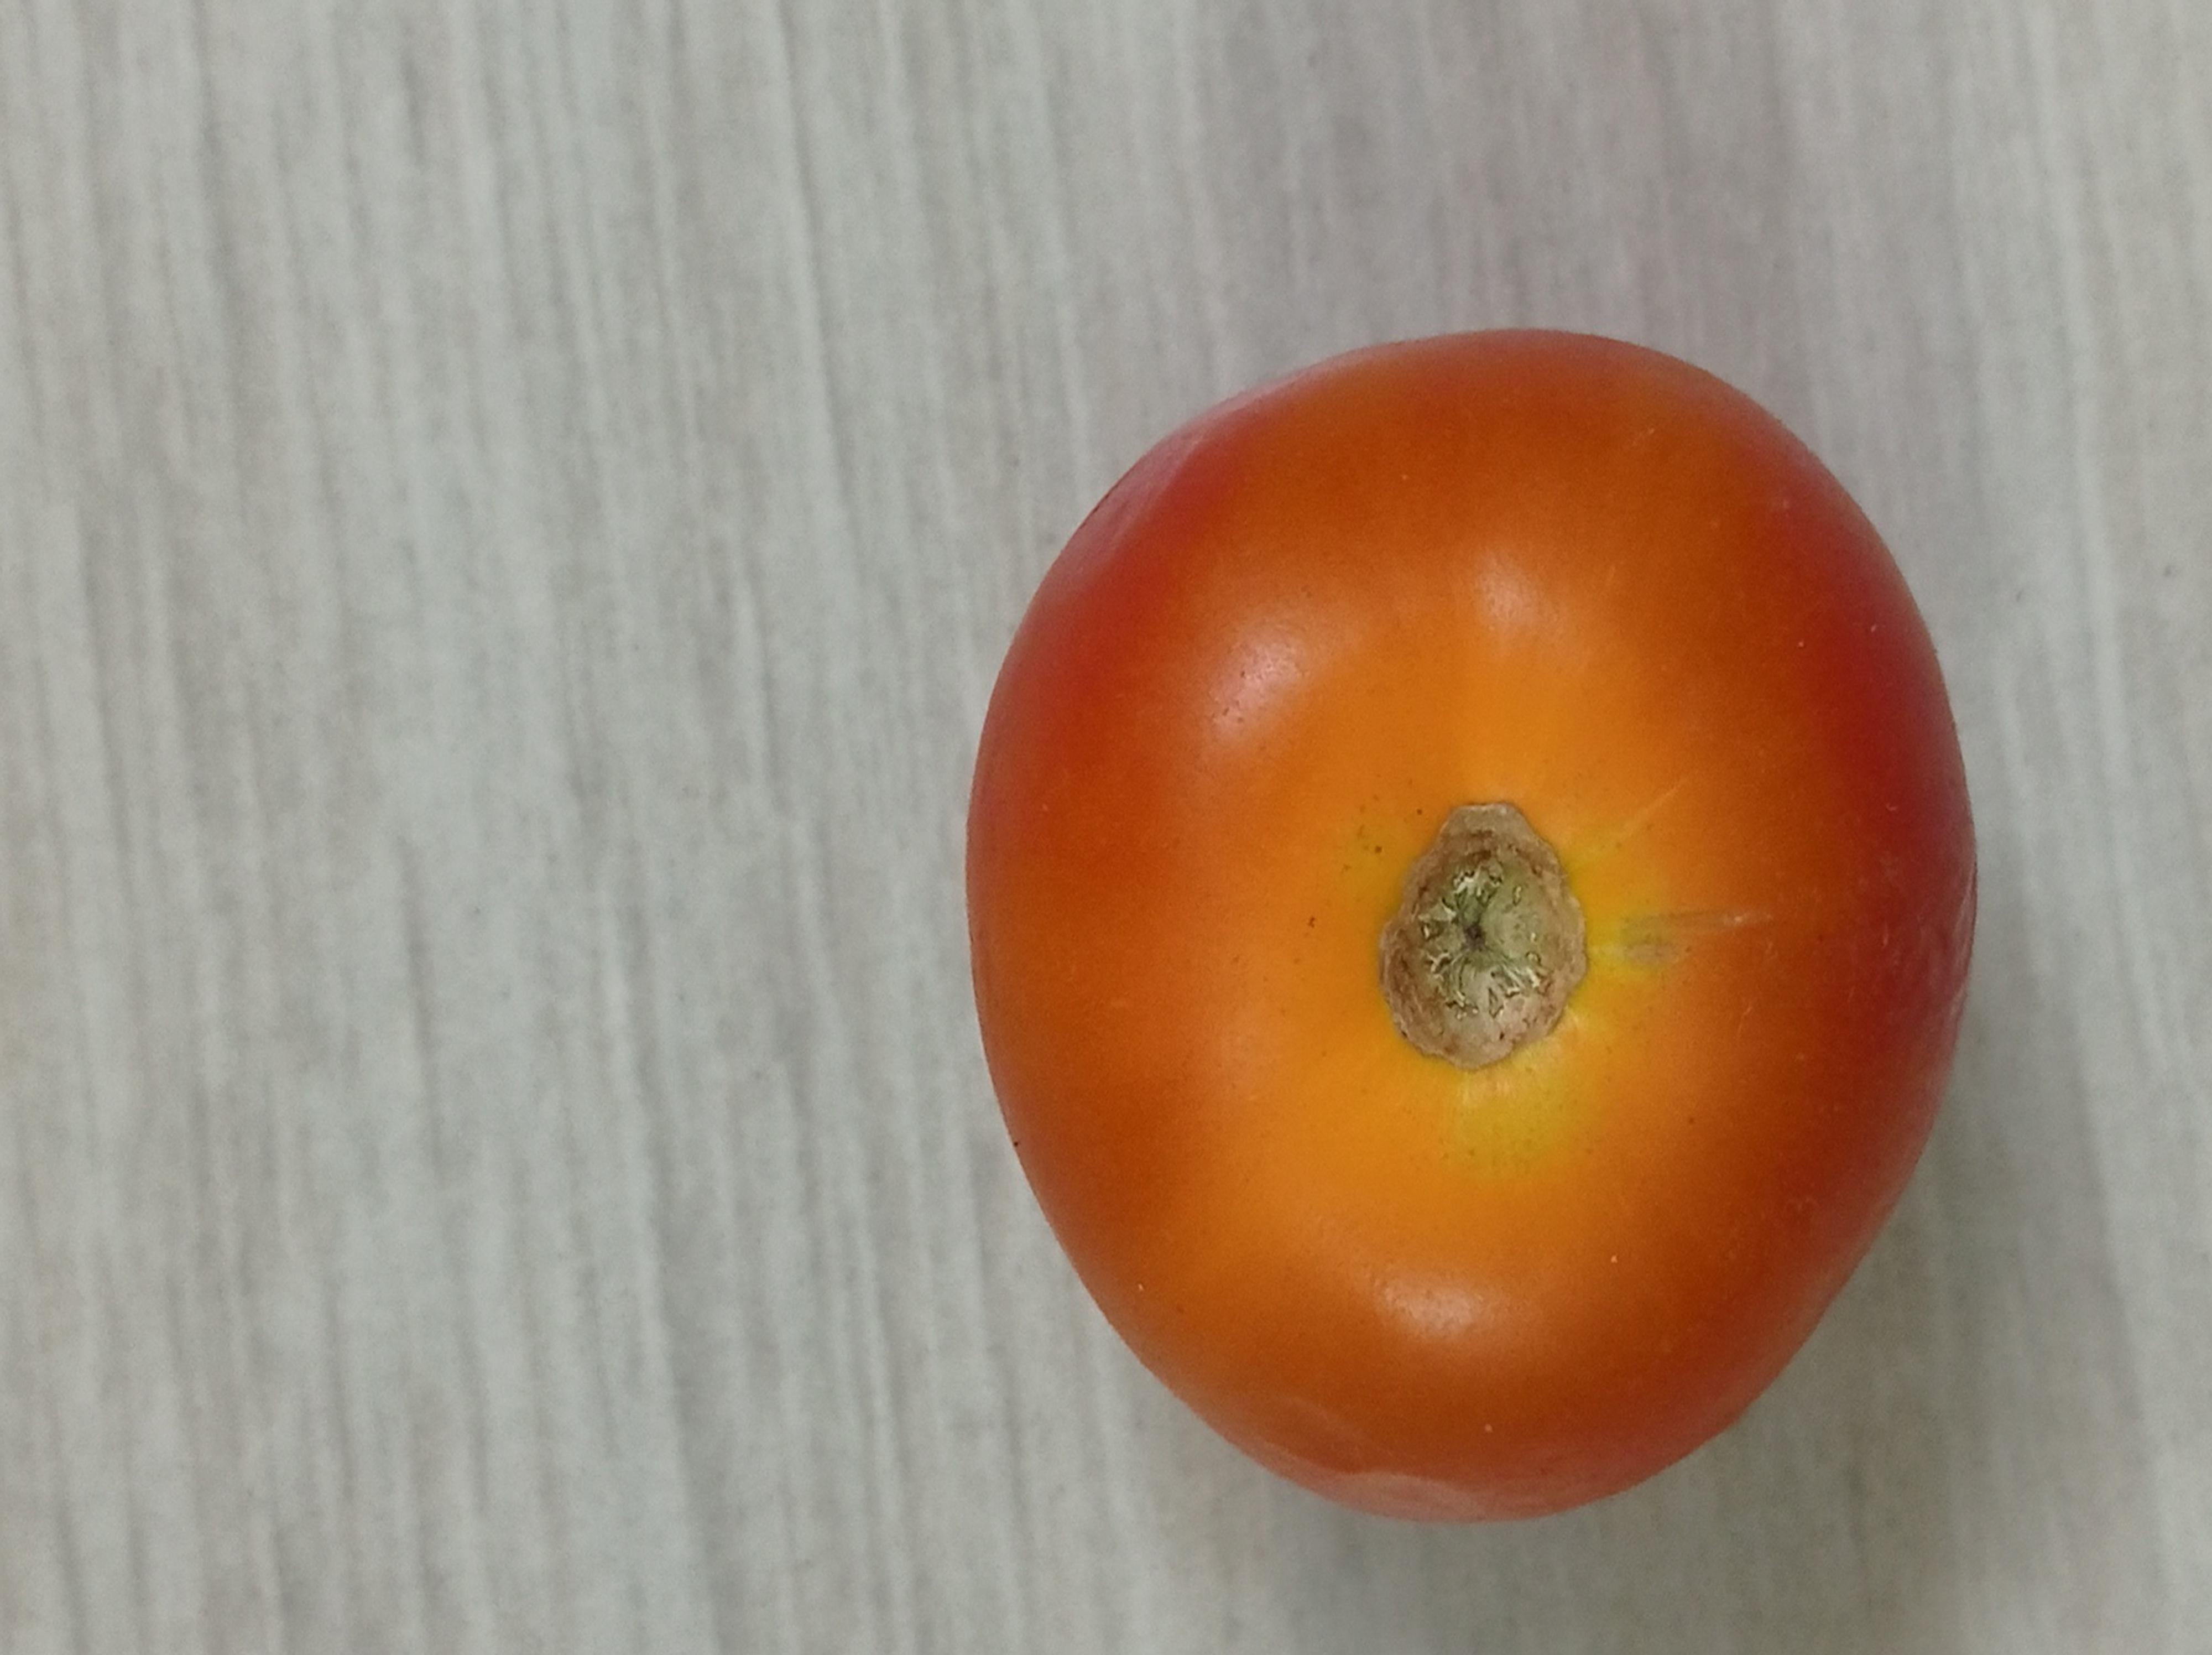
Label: Fresh